Stefano Buono

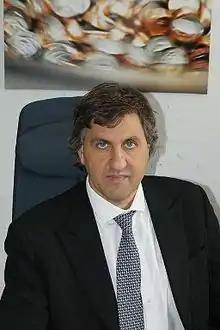
Buono in 2014

Stefano Buono (born 1966) is an Italian physicist, and the chief executive officer (CEO) of newcleo, a startup working in the design of small nuclear reactors, which uses waste from other reactors to power itself, he co-founded in 2021.